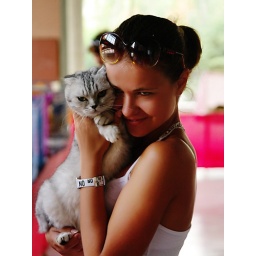
A stranger girl shot in a cat and rabbit gallery.